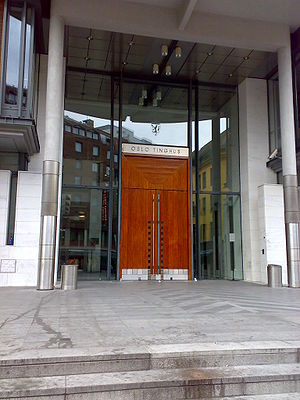
Anders Behring Breivik / Samfundsomkostninger
Indgangen til Oslo tinghus, hvor retssagen mod Breivik fandt sted.